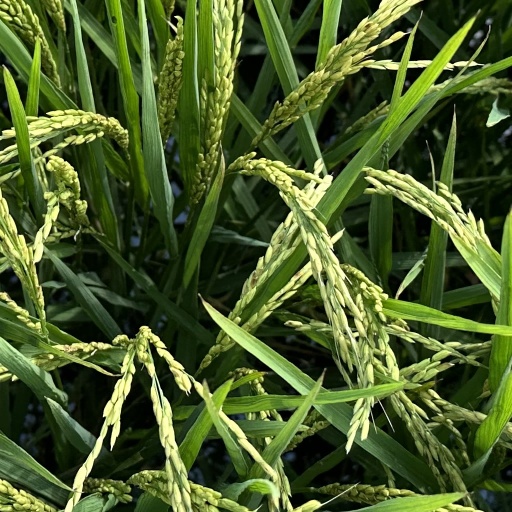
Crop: rice